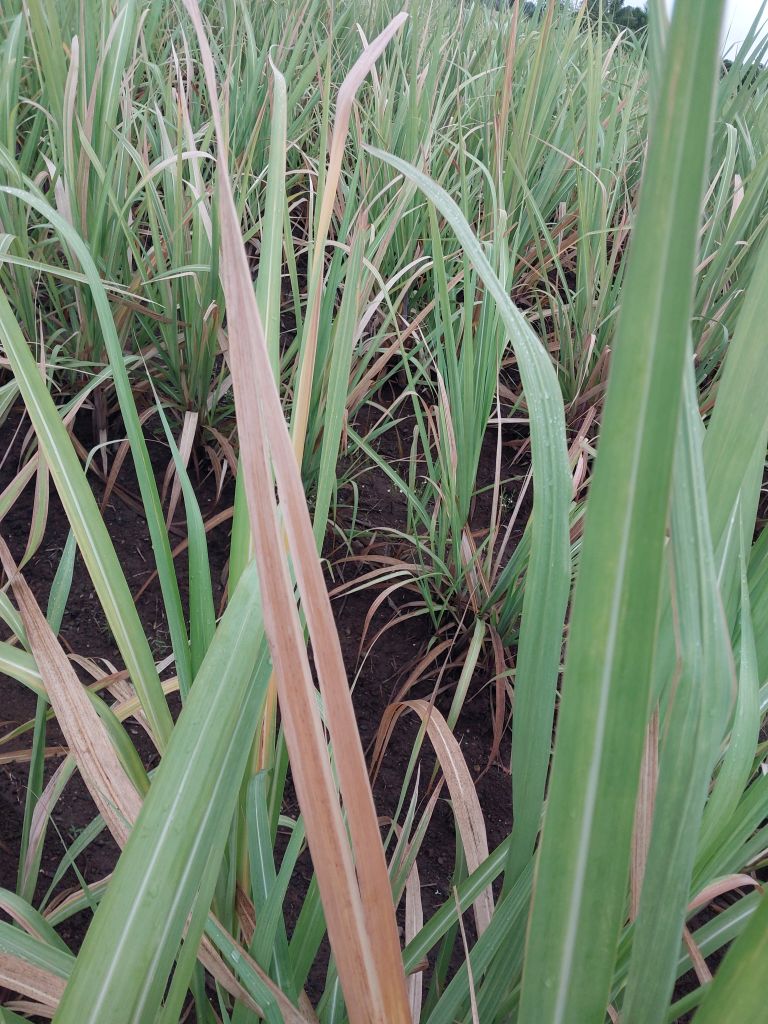
Label: Yellow Leaf